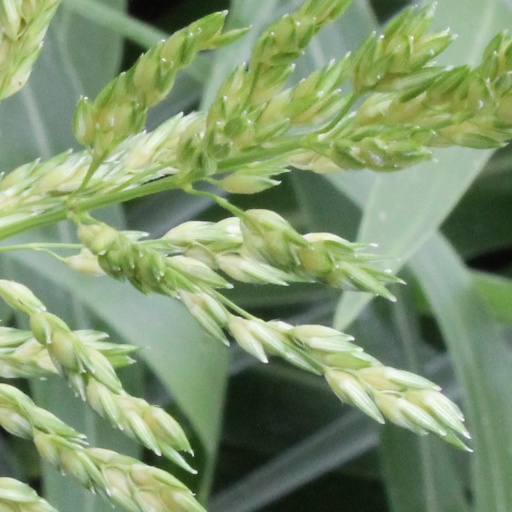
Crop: sorghum